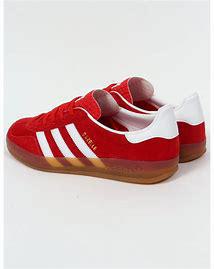
Brand: Adidas
Model: Gazelle Indoor